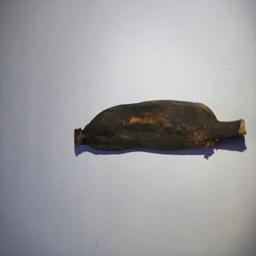
Banana variety: Bangla Kola